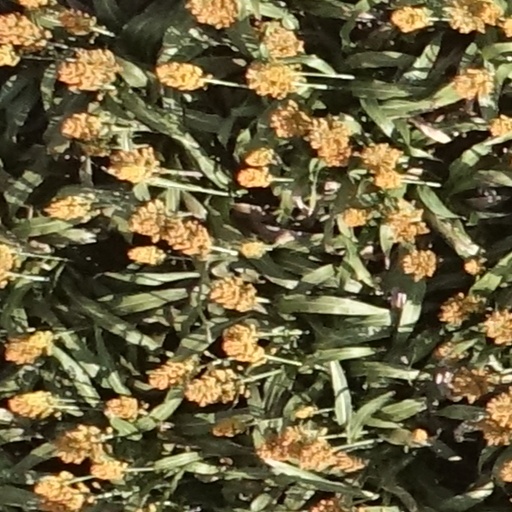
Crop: sorghum